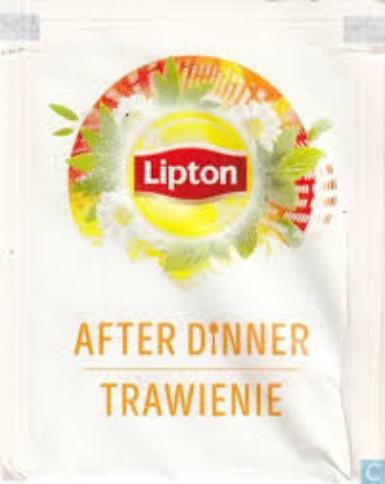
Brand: After Dinner
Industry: Necessities